Hyen-taik Kimm

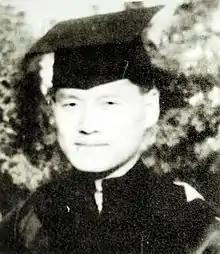
Hyen-taik Kimm

Kimm was born on 7 March 1904 in Seoul, Korean Empire to an ethnic Korean family. In 1919, Kimm participated in the nationwide March 1st Movement protests against the Japanese colonial occupation of Korea. In order to evade arrest, he was sent by his father to Shanghai, China, where Kimm's older brother operated a clinic.